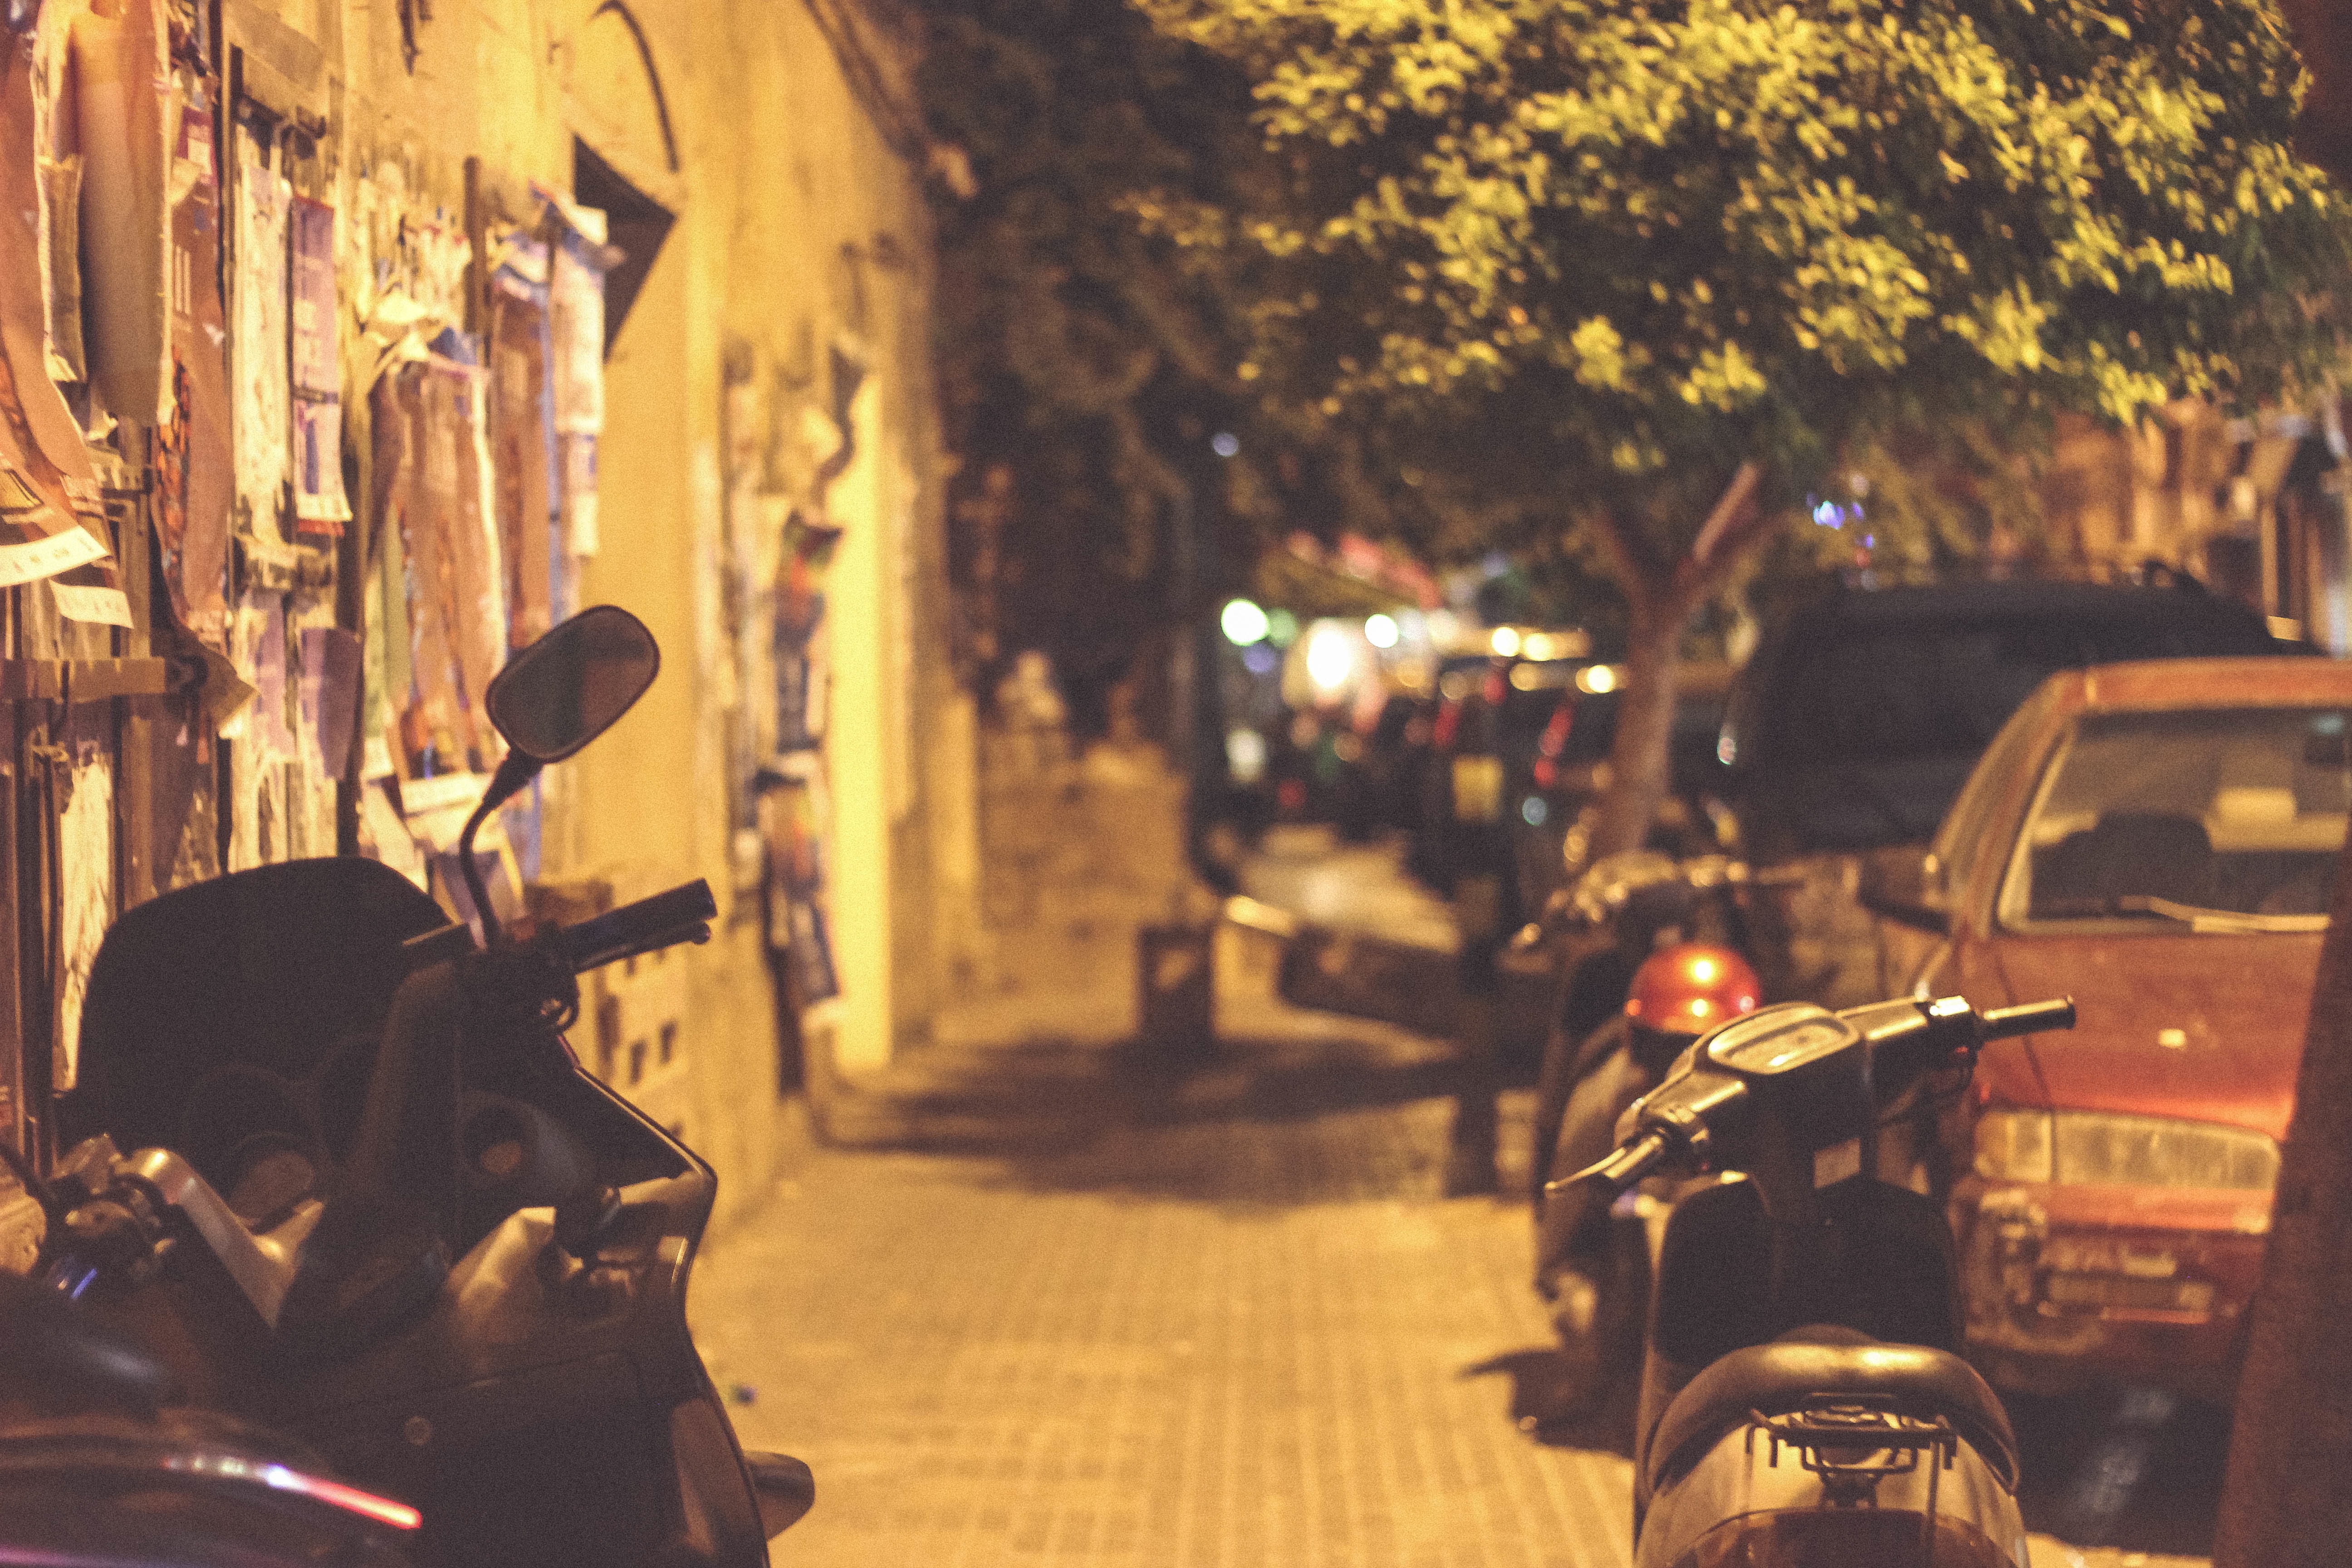
road, street, evening, autumn, infrastructure